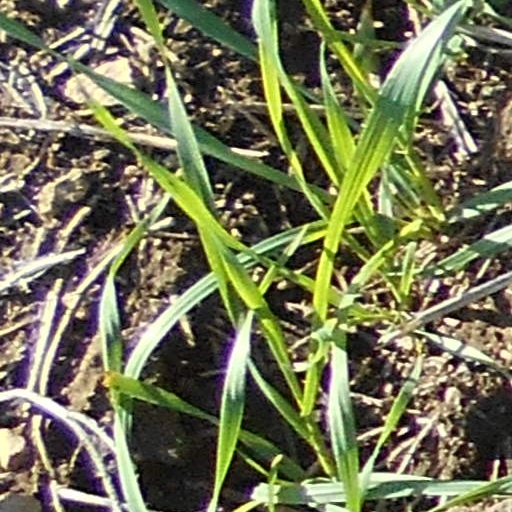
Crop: wheat